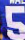
Number: 5